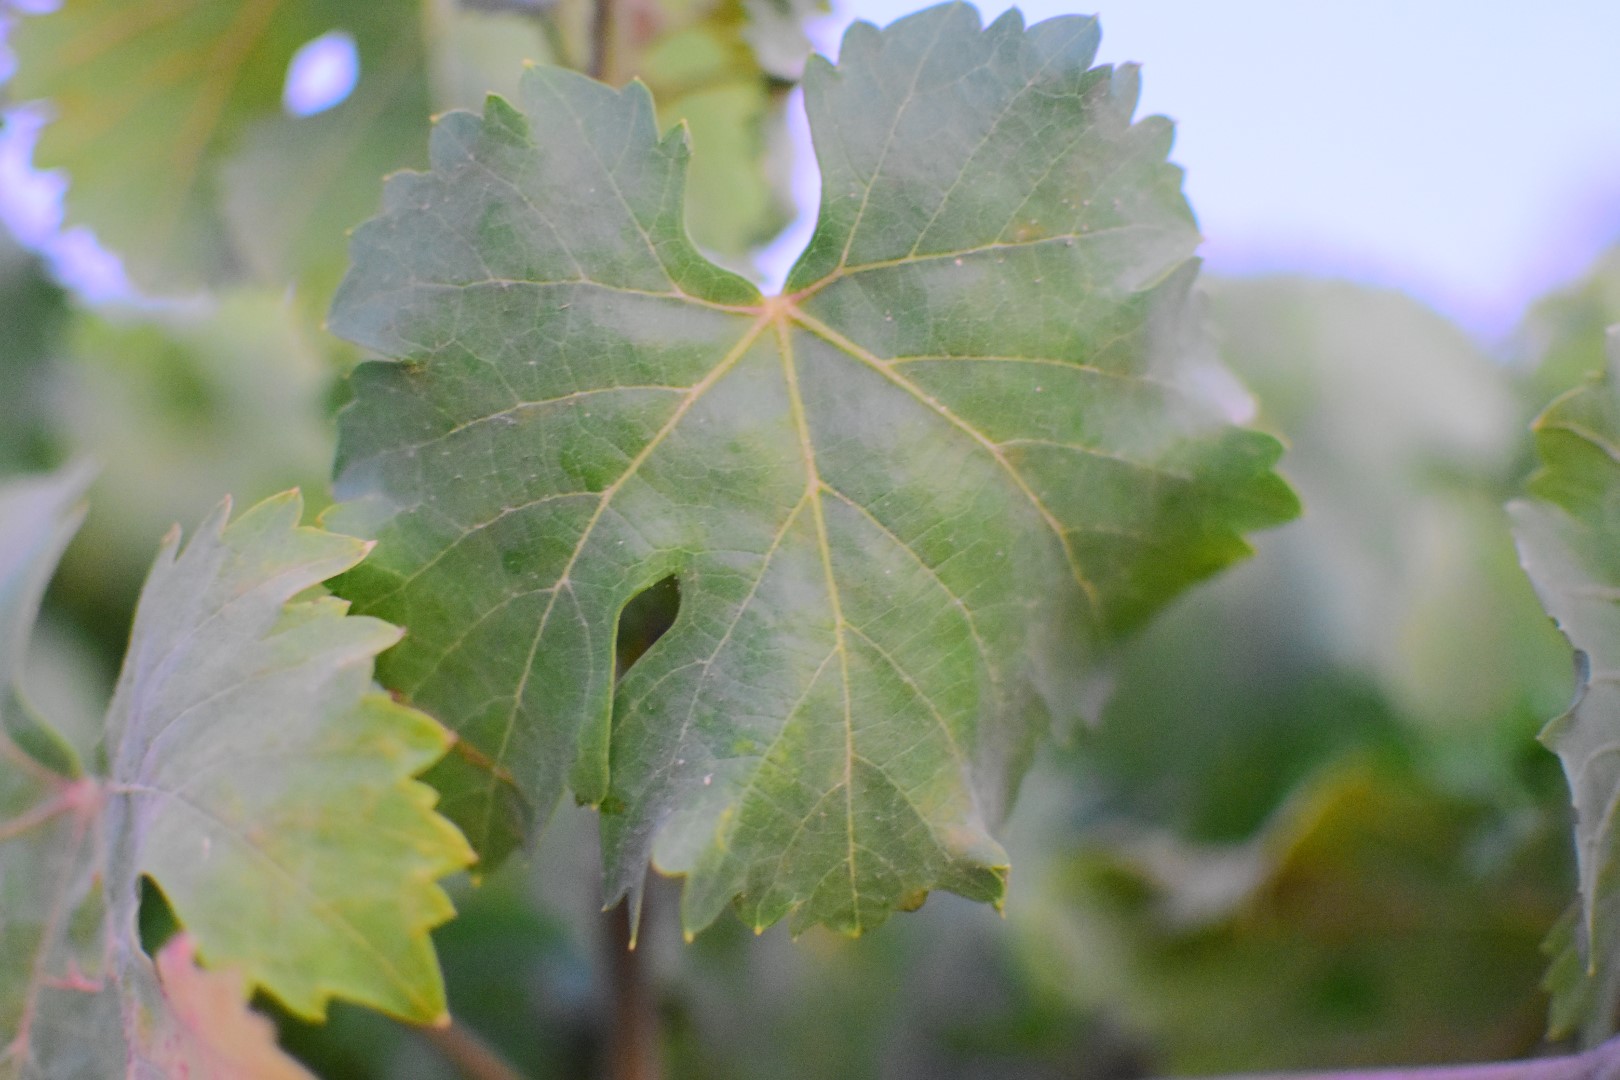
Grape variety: Aswud Balad